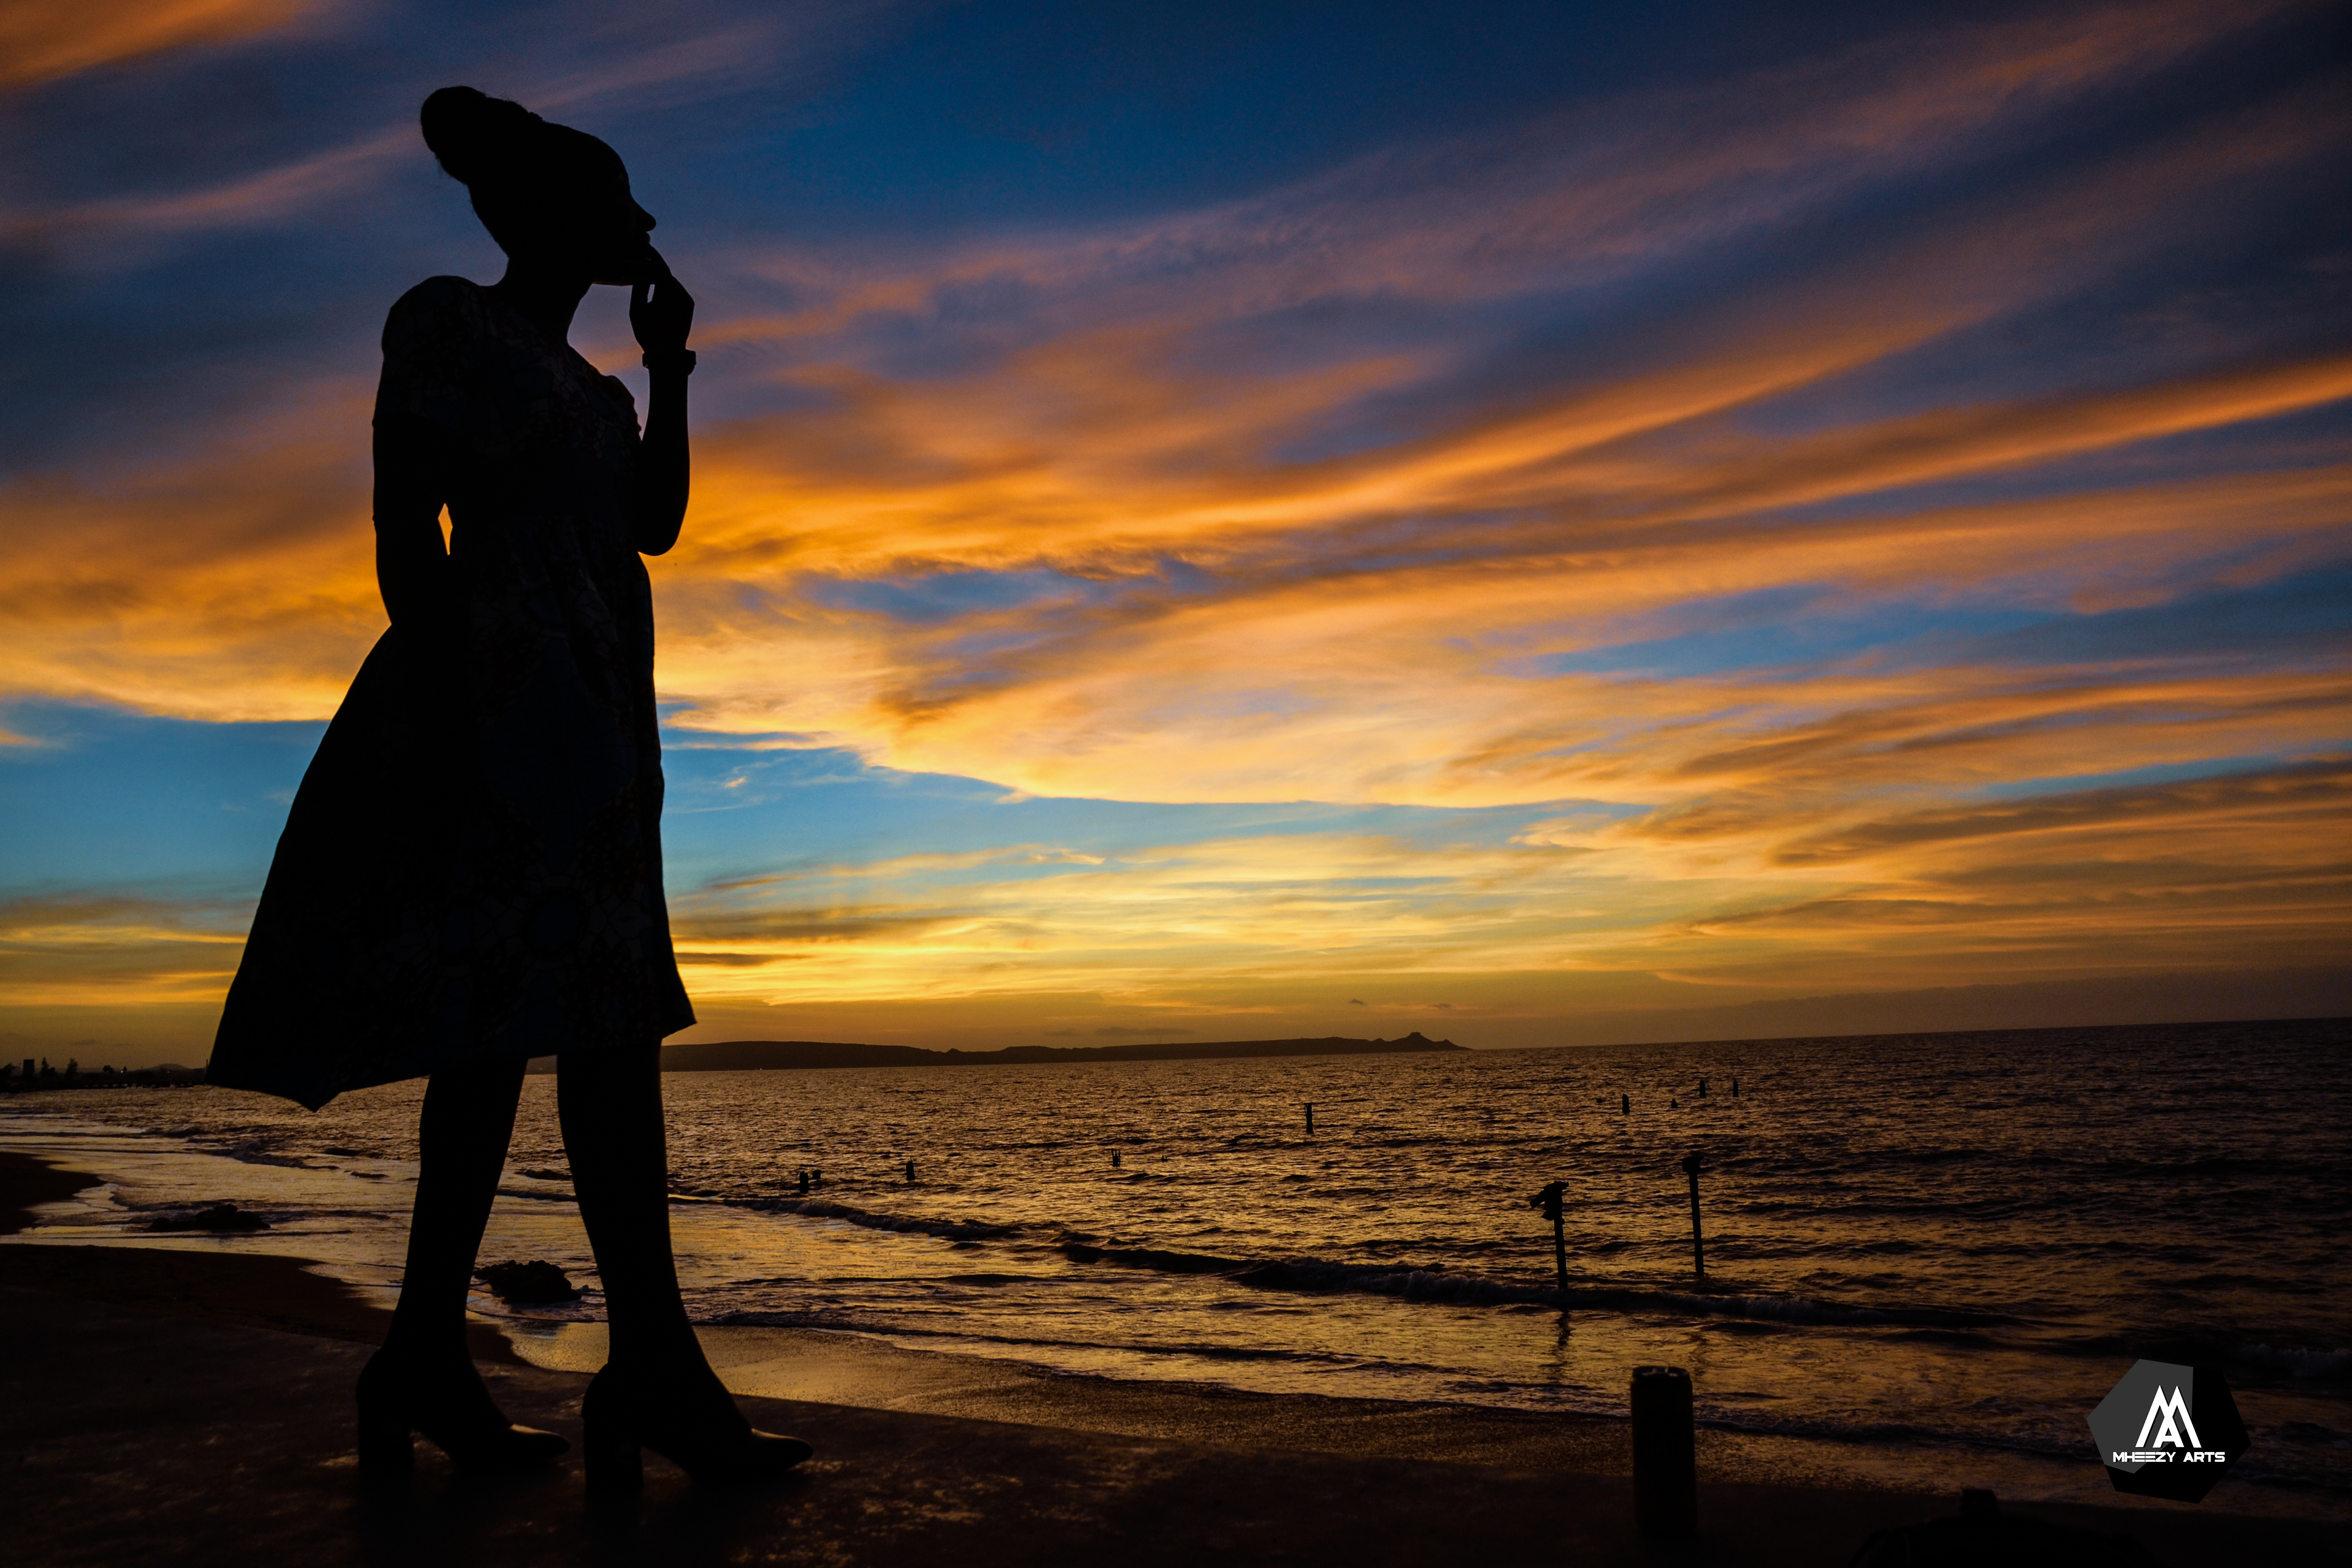
sky, water, horizon, sea, sunset, ocean, standing, beauty, silhouette, cloud, beach, sunrise, dusk, backlighting, evening, photography, calm, coast, wave, afterglow, sunlight, vacation, flash photography, dawn, shadow, happy, tourism, love